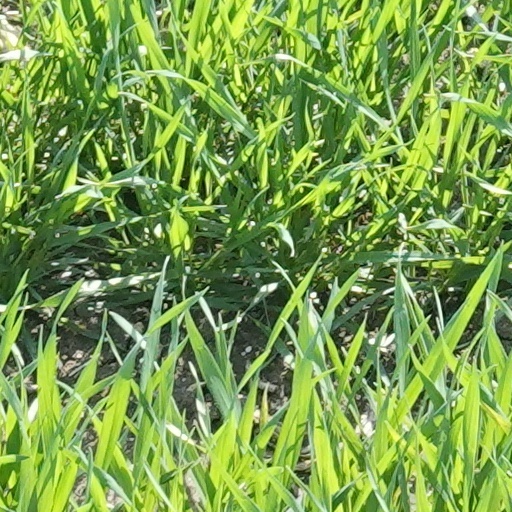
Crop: wheat